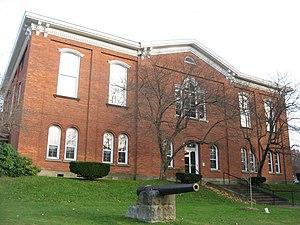
Le borough de Tionesta est le siège du comté de Forest, situé en Pennsylvanie, aux États-Unis. Sa population s’élevait à 483 habitants lors du recensement de 2010, estimée à 431 habitants en 2017.
Le comté de Forest, en anglais : Forest County, est un comté américain de l'État de Pennsylvanie. Au recensement de 2000, le comté comptait 4 946 habitants, ce qui en fait le comté le moins peuplé de l'État. Il a été créé le 11 avril 1848, à partir du comté de Jefferson. Le 31 octobre 1866, une partie du comté de Venango a été incorporée à celui de Forest. Le siège du comté se situe à Tionesta.